John Bargrave

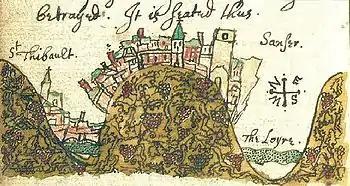
Detail of a page from John Bargrave's travel diary, showing the French wine-producing hilltop town of Sancerre in the centre, the Loire River on the right and the village of Saint-Thibault on the left.

Thereafter, Bargrave devoted his time chiefly to travelling across the European continent. In 1646 and 1647 he was in Italy with his nephew, John Raymond, author of an itinerary in which Bargrave is supposed to have had a considerable hand. He was again at Rome in 1650, 1655, and 1659–60 and observed the mechanisations (though not in any official capacity) of the papal conclave of 1655.